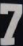
Number: 7